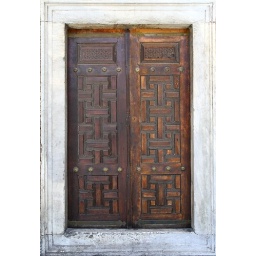
It's a door in the blue mosque.